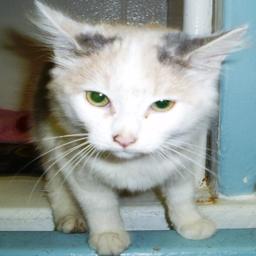
Animal: cats